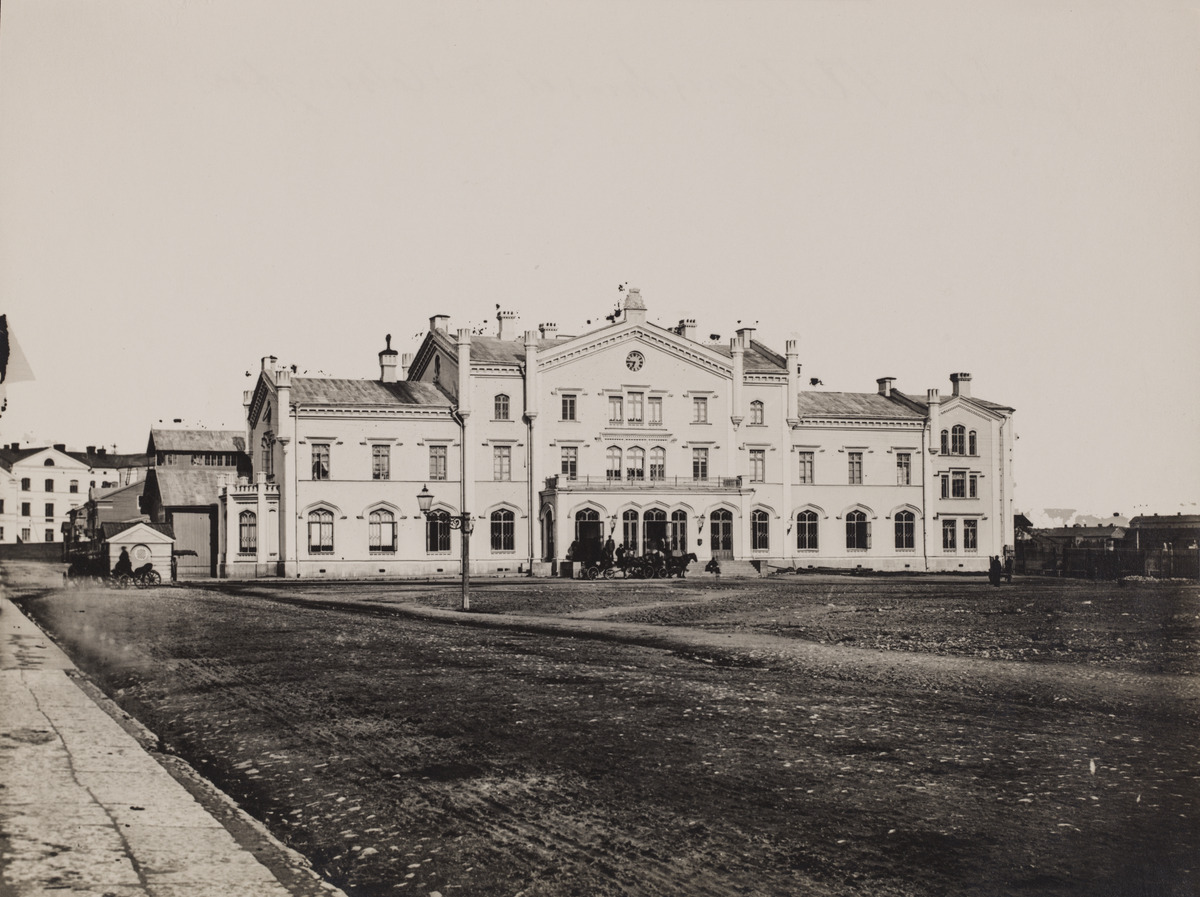
Helsingin rautatieasema ja rautatientori, arkkitehti C
sisällön kuvaus: Helsingin rautatieasema ja rautatientori, arkkitehti C. A. Edelfelt, 1861. Vasemmalla Kaivokatu ja Kaivokadun kaivo. mustavalkoinen
Kuvaaja: Hoffers, Eugen, valokuvaaja
Ajankohta: kuvausaika 1862 jälk.
Paikka: Suomi, Uusimaa, Helsinki, Kluuvi Helsinki, Kaivokatu 1
Aiheet: ajoneuvot hevosajoneuvot, eläimet, hevonen, rautatieasemat, rakennukset, tiilirakennukset, aukiot torit, kaivot